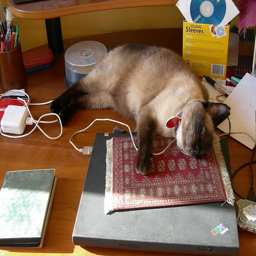
A cat laying on computer desk on the equipment.
A Siamese cat sitting on top of a desk on a small red rug.
A grey and black cat taking a nap on top of a laptop computer.
A cat laying down on a laptop computer.
A cat sleeping on a place mat on a computer